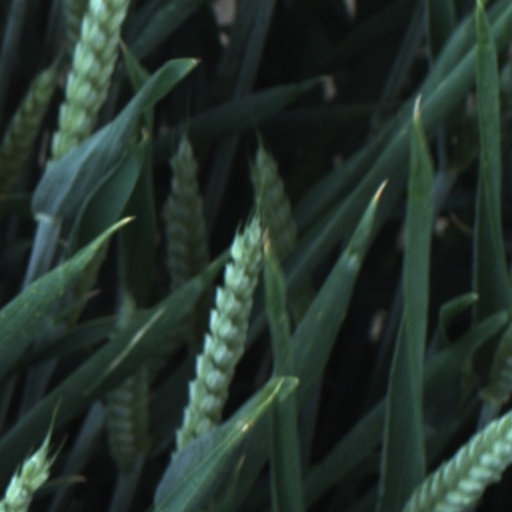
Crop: wheat